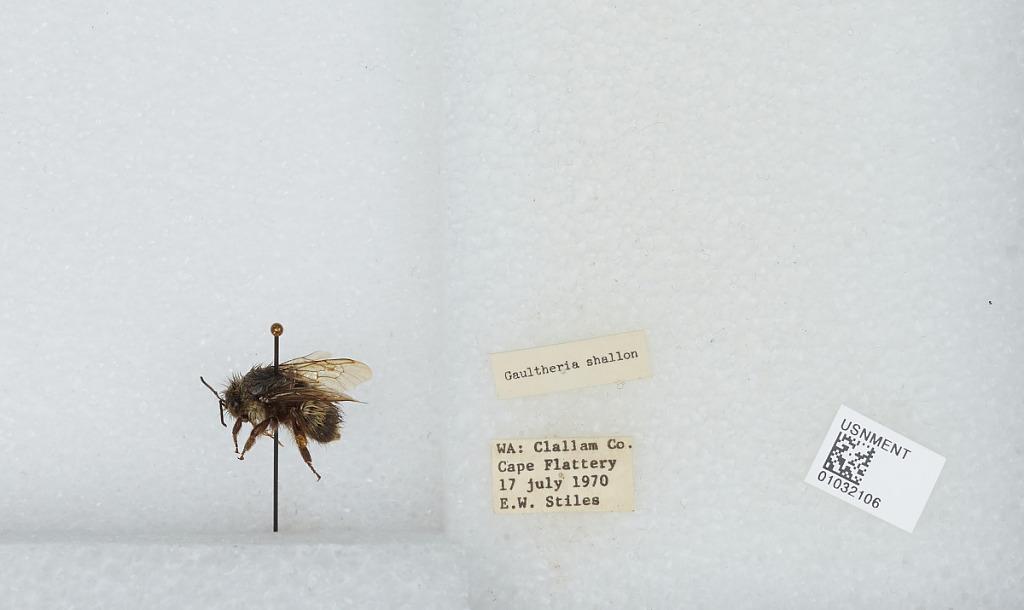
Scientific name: Bombus (Pyrobombus) sitkensis Nylander
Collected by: E. Stiles
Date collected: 1970-7-17
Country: United States
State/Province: Washington
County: Clallam
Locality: Cape Flattery
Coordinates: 48.3831, -124.714